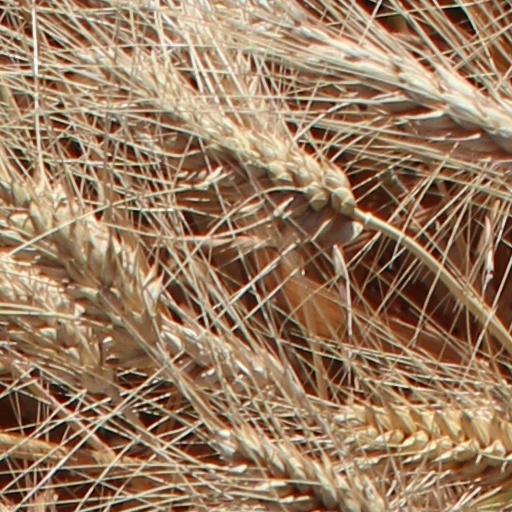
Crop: wheat